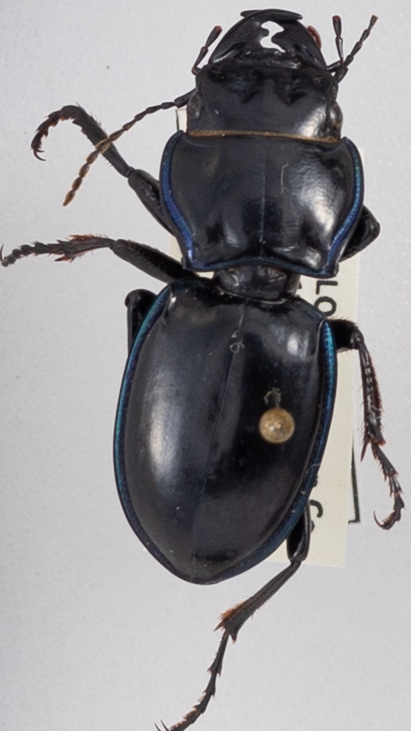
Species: Pasimachus elongatus
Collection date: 2023-06-28
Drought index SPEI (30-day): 1.098
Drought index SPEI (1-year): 0.862
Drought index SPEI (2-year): -1.13